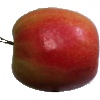
Label: apple_pink_lady